Gender representation in video games

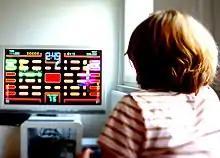
A young girl playing "Pac-Man Championship Edition"

A 2008 Gallup poll indicated that men and women each make up half of all American video game players. In 2014, women comprised 52% of video game players in the UK and 48% in Spain. According to a 2008 study by the Pew Research Center, "fully 99% of boys and 94% of girls" play video games.